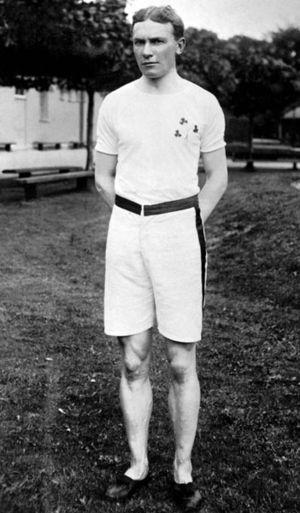
Robert "Bobby" Kerr était un athlète Irlandais-Canadien. Il a gagné la médaille d'or dans le 200 mètres et la médaille de bronze dans le 100 mètres aux Jeux olympiques d'été de 1908.